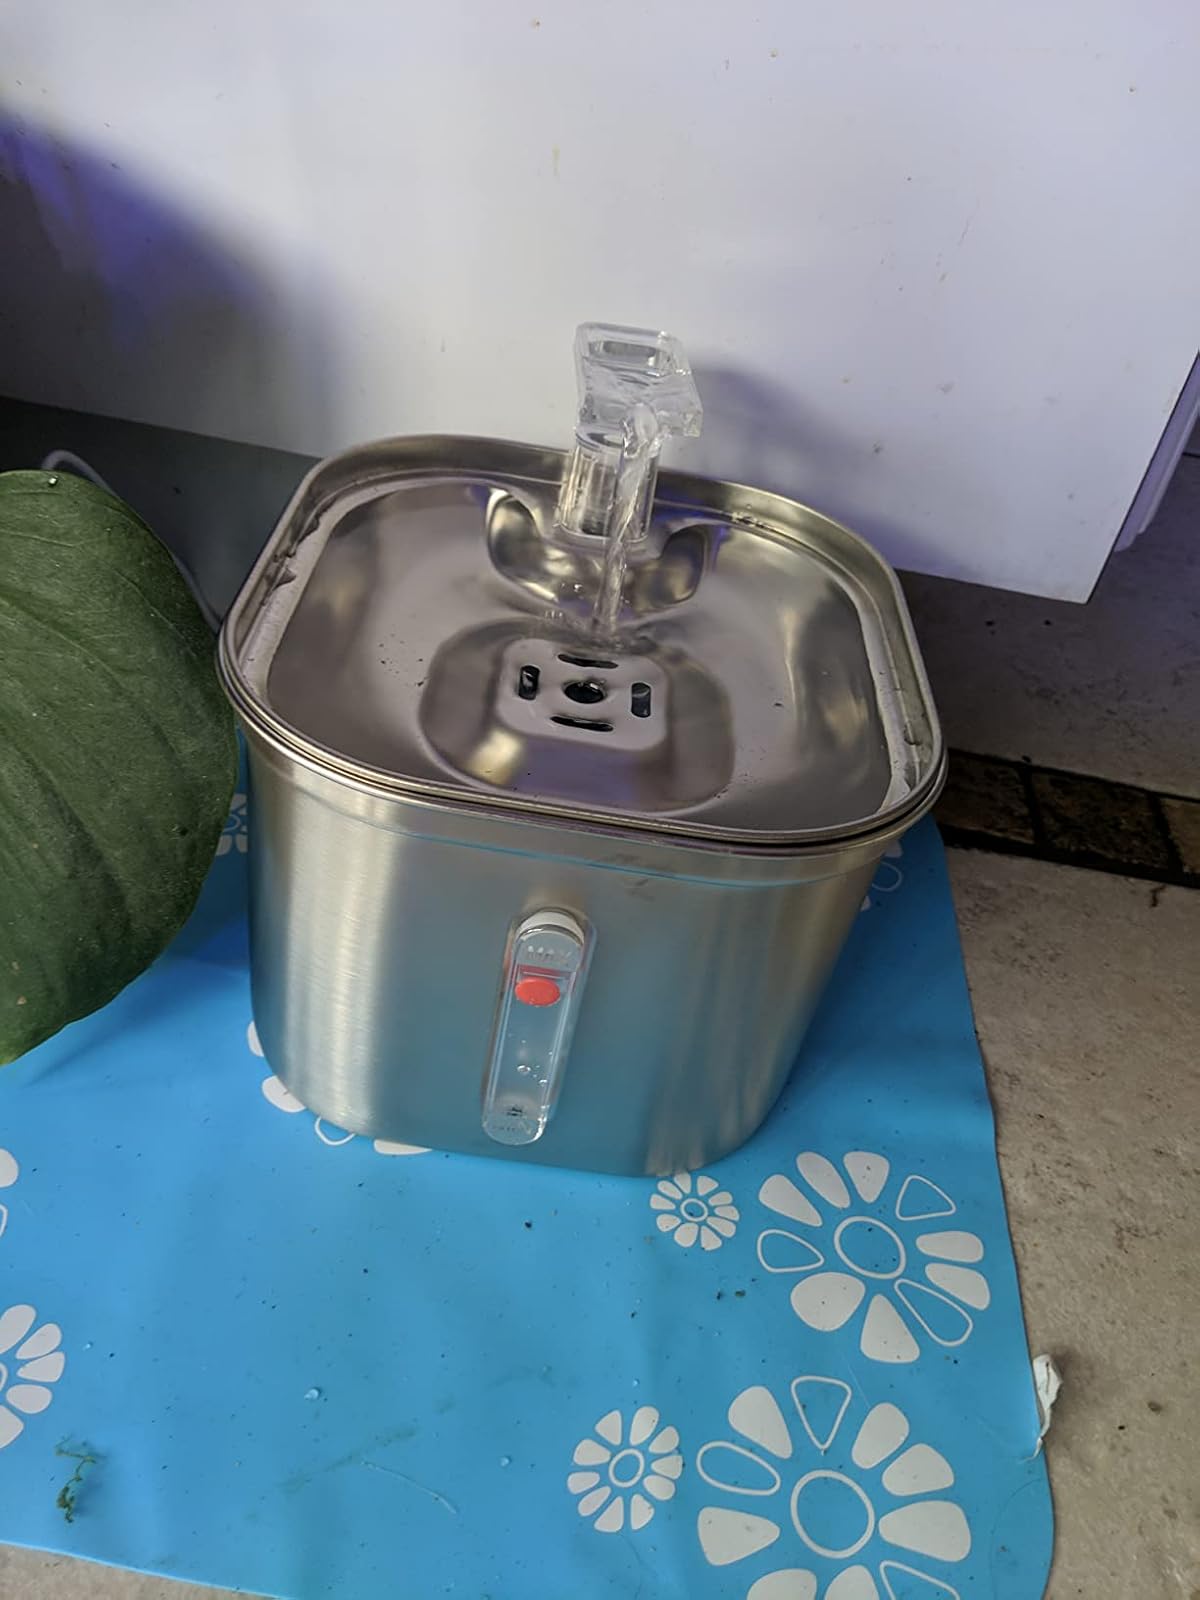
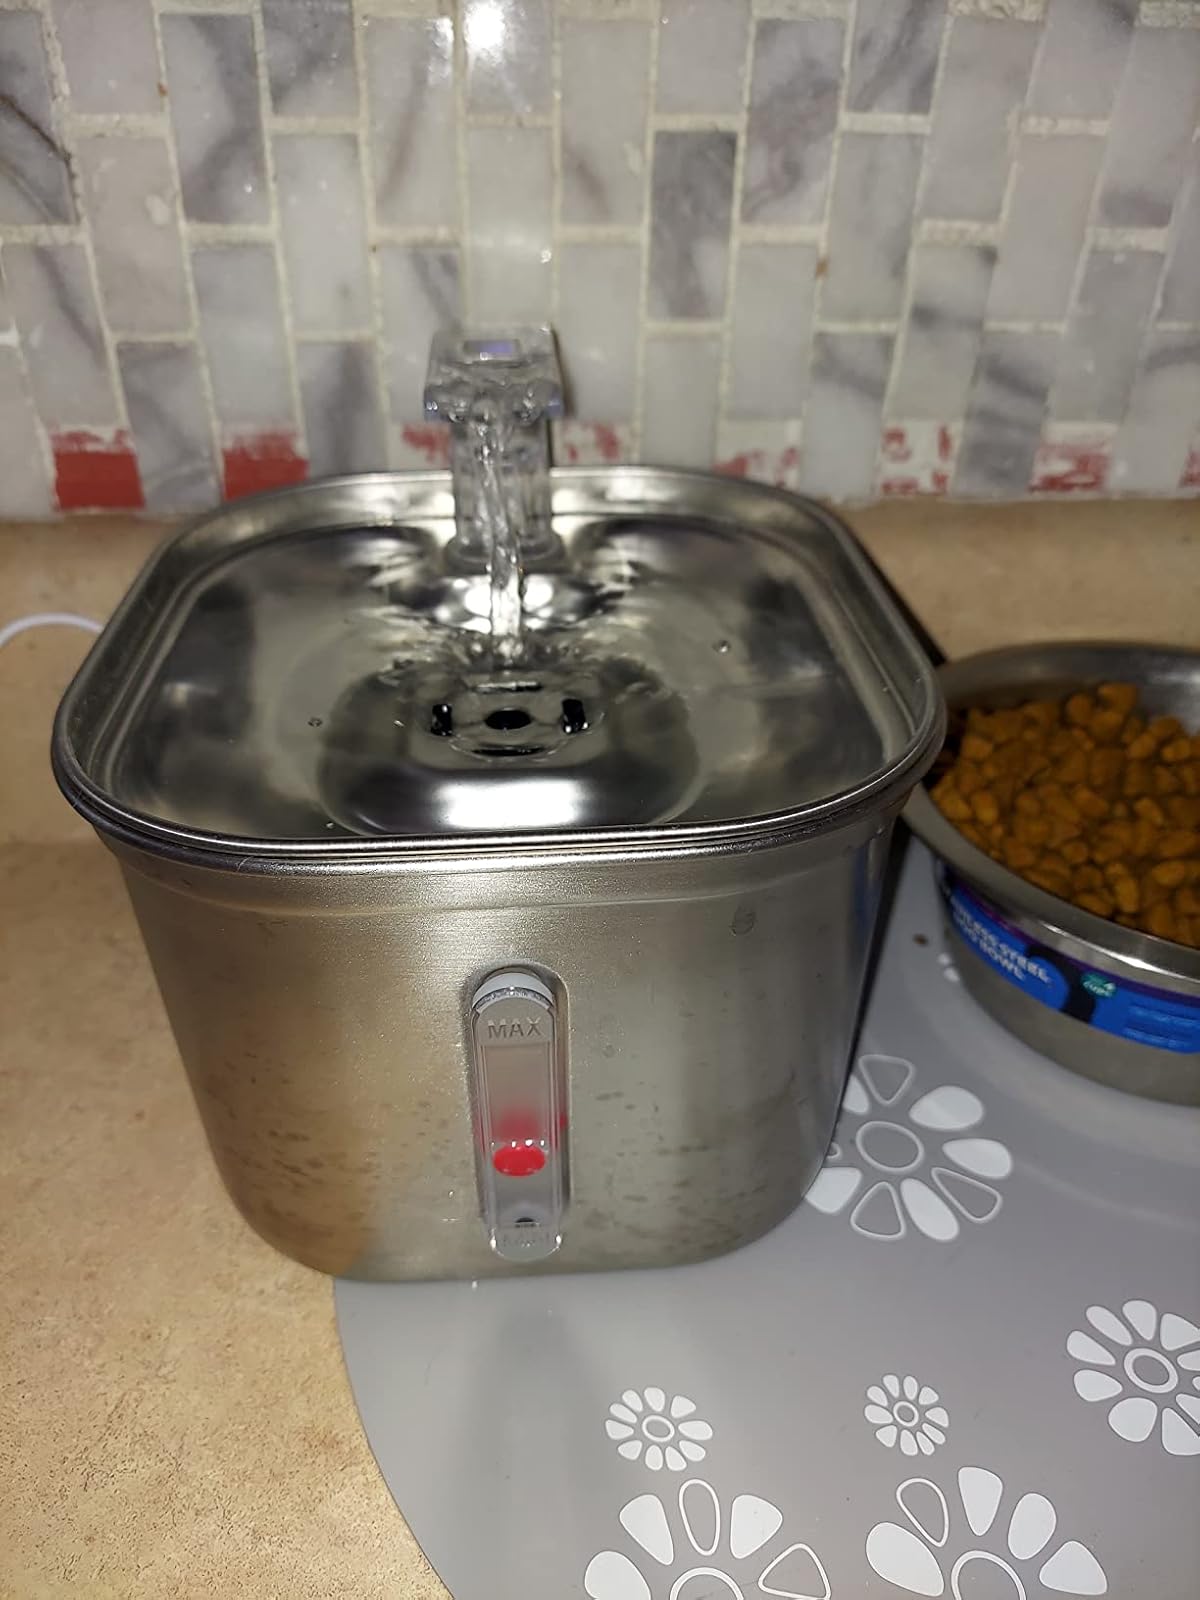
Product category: items_bowl
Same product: yes